Desmond McMullen

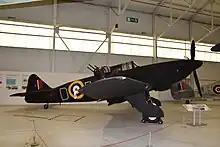
A Boulton Paul Defiant night fighter, the type flown by McMullen during The Blitz

Near the end of November, McMullen, promoted to acting flight lieutenant, was transferred to No. 151 Squadron where he was to be commander of one of the squadron's flights. It was to shortly begin the process in switching out its Hawker Hurricane fighters for Boulton Paul Defiant night fighters but being based at Wittering, the squadron rarely saw action unless the Luftwaffe targeted the Midlands during The Blitz. On the night of 15 January 1941, while flying a Hurricane, he probably destroyed a Junkers Ju 88 medium bomber in the vicinity of Cromer and Winterton. His flight lieutenant rank was made substantive at the start of March. He was awarded a Bar to his DFC just a few days later.